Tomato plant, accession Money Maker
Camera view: horizontal (90 deg, fisheye); turntable rotation: 150 degrees
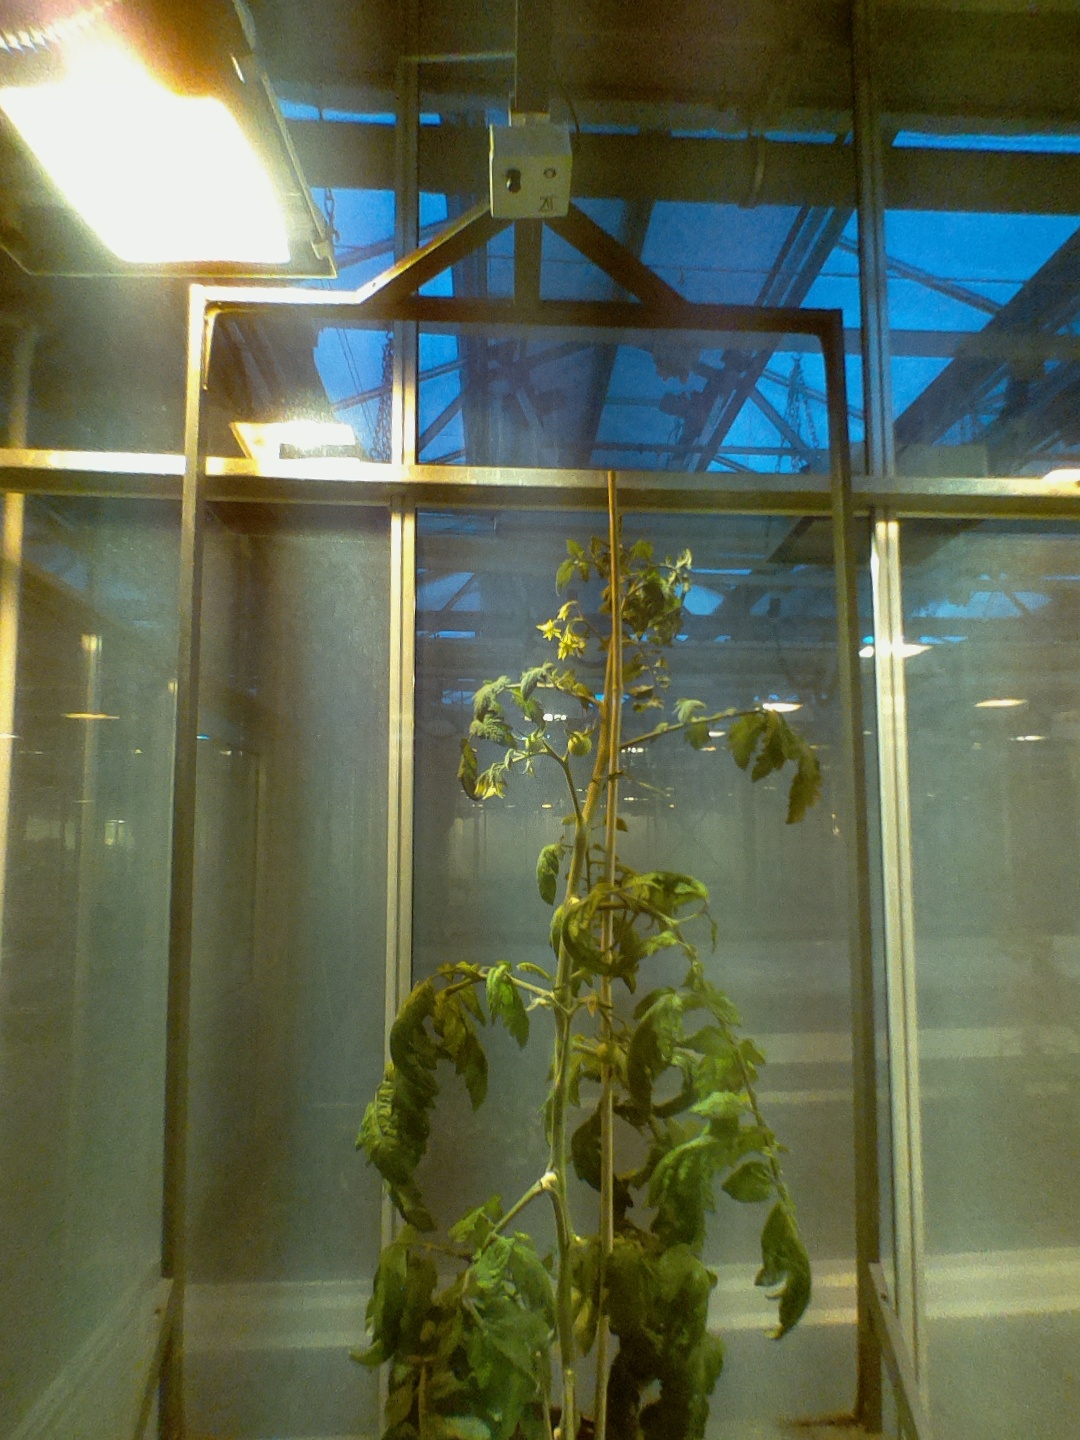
BBCH growth stage 72: 20%-30% of final fruit size